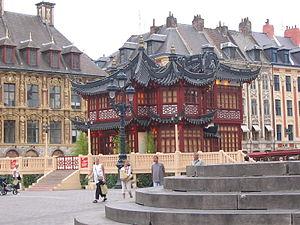
La capitale européenne de la culture est une ville désignée par l'Union européenne pour une période d'une année civile durant laquelle un programme de manifestations culturelles est organisé.
La culture chinoise couvre un ensemble immense et complexe de réalisations dans les domaines les plus divers, dont les plus anciennes remontent à 10 000 ans, qui ont vu le jour sur le territoire de la Chine, l'une des plus vieilles entités géo-politiques du monde moderne. On peut en effet considérer l'actuelle République populaire de Chine, comme l'héritière directe, à travers les changements de dynasties et de régime politique, de l'empire Qin fondé en -221 par Qin Shi Huang, voire plus largement de la Dynastie Shang au IIᵉ millénaire av. J.-C. Cette continuité, qui a permis la diffusion efficace de pratiques, objets et concepts, confère à certains éléments de la culture chinoise un aspect généralisé qui transcende les différences régionales et historiques, malgré plusieurs périodes où de nombreux textes ont été perdus puis redécouverts, comme celle qui suivra l'effondrement de la dynastie des Jin au IVᵉ siècle.
Le tourisme dans la région Nord-Pas-de-Calais est principalement lié au tourisme balnéaire sur la Côte d'Opale ainsi qu'au tourisme de mémoire avec un patrimoine historique important. Le parc zoologique de Lille, dont l'entrée est gratuite, est le premier site touristique de la région. Concernant les sites payants, le centre national de la mer Nausicaá à Boulogne-sur-Mer est le plus visité, rejoint depuis peu par le Louvre-Lens ouvert en 2012.